Potlatch ban

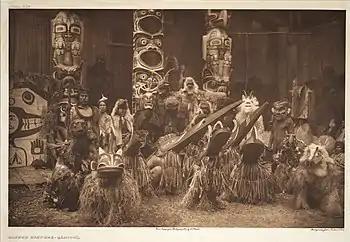
Example of masks of Kwakwaka'wakw potlatch that were seized under Potlatch ban

The potlatch ban was legislation forbidding the practice of the potlatch passed by the Government of Canada, begun in 1885 and lasting until 1951.